Fahd of Saudi Arabia

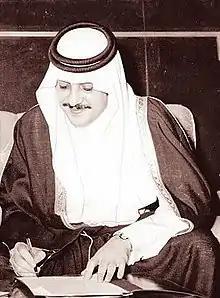
King Fahd's eldest son, Faisal, in 1978

King Fahd was admitted to the King Faisal Specialist Hospital in Riyadh on 27 May 2005 in "stable but serious condition" for unspecified medical tests. An official (who insisted on anonymity) told the Associated Press unofficially that the king had died at 07:30 on 1 August 2005 at age 84. Official statement was announced on state television at 10:00 by Information Minister Iyad Madani.